Dominick Drexler

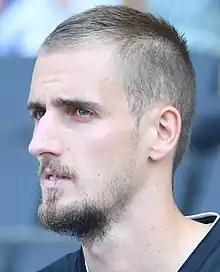
Drexler in 2018

Dominick Drexler (born 26 May 1990) is a German former professional footballer who played as an attacking midfielder.